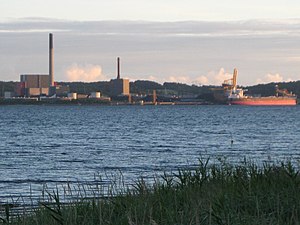
Enstedværket
Enstedværket set fra Løjt Land
Enstedværket ved Aabenraa Fjord set fra Løjt Land i Sønderjylland.
Den sidste del af Enstedværket, blok 3, blev sprængt den 23 maj 2019. Arealet med blok 3 fylder 134.000 kvadratmeter. Blokken nedrives over en periode på godt 2,5 år, og nedrivningen og retableringen af arealet til brug forventes først afsluttet i 2020. Arbejdet med at nedbryde blok 3 er langt større end den nedbrydning af blok 2, som sluttede i 2017. Både mængden af beton og stål, der skal nedbrydes og fjernes, er mere omfattende. Skorstenen er i så dårlig stand at den også bliver revet ned.